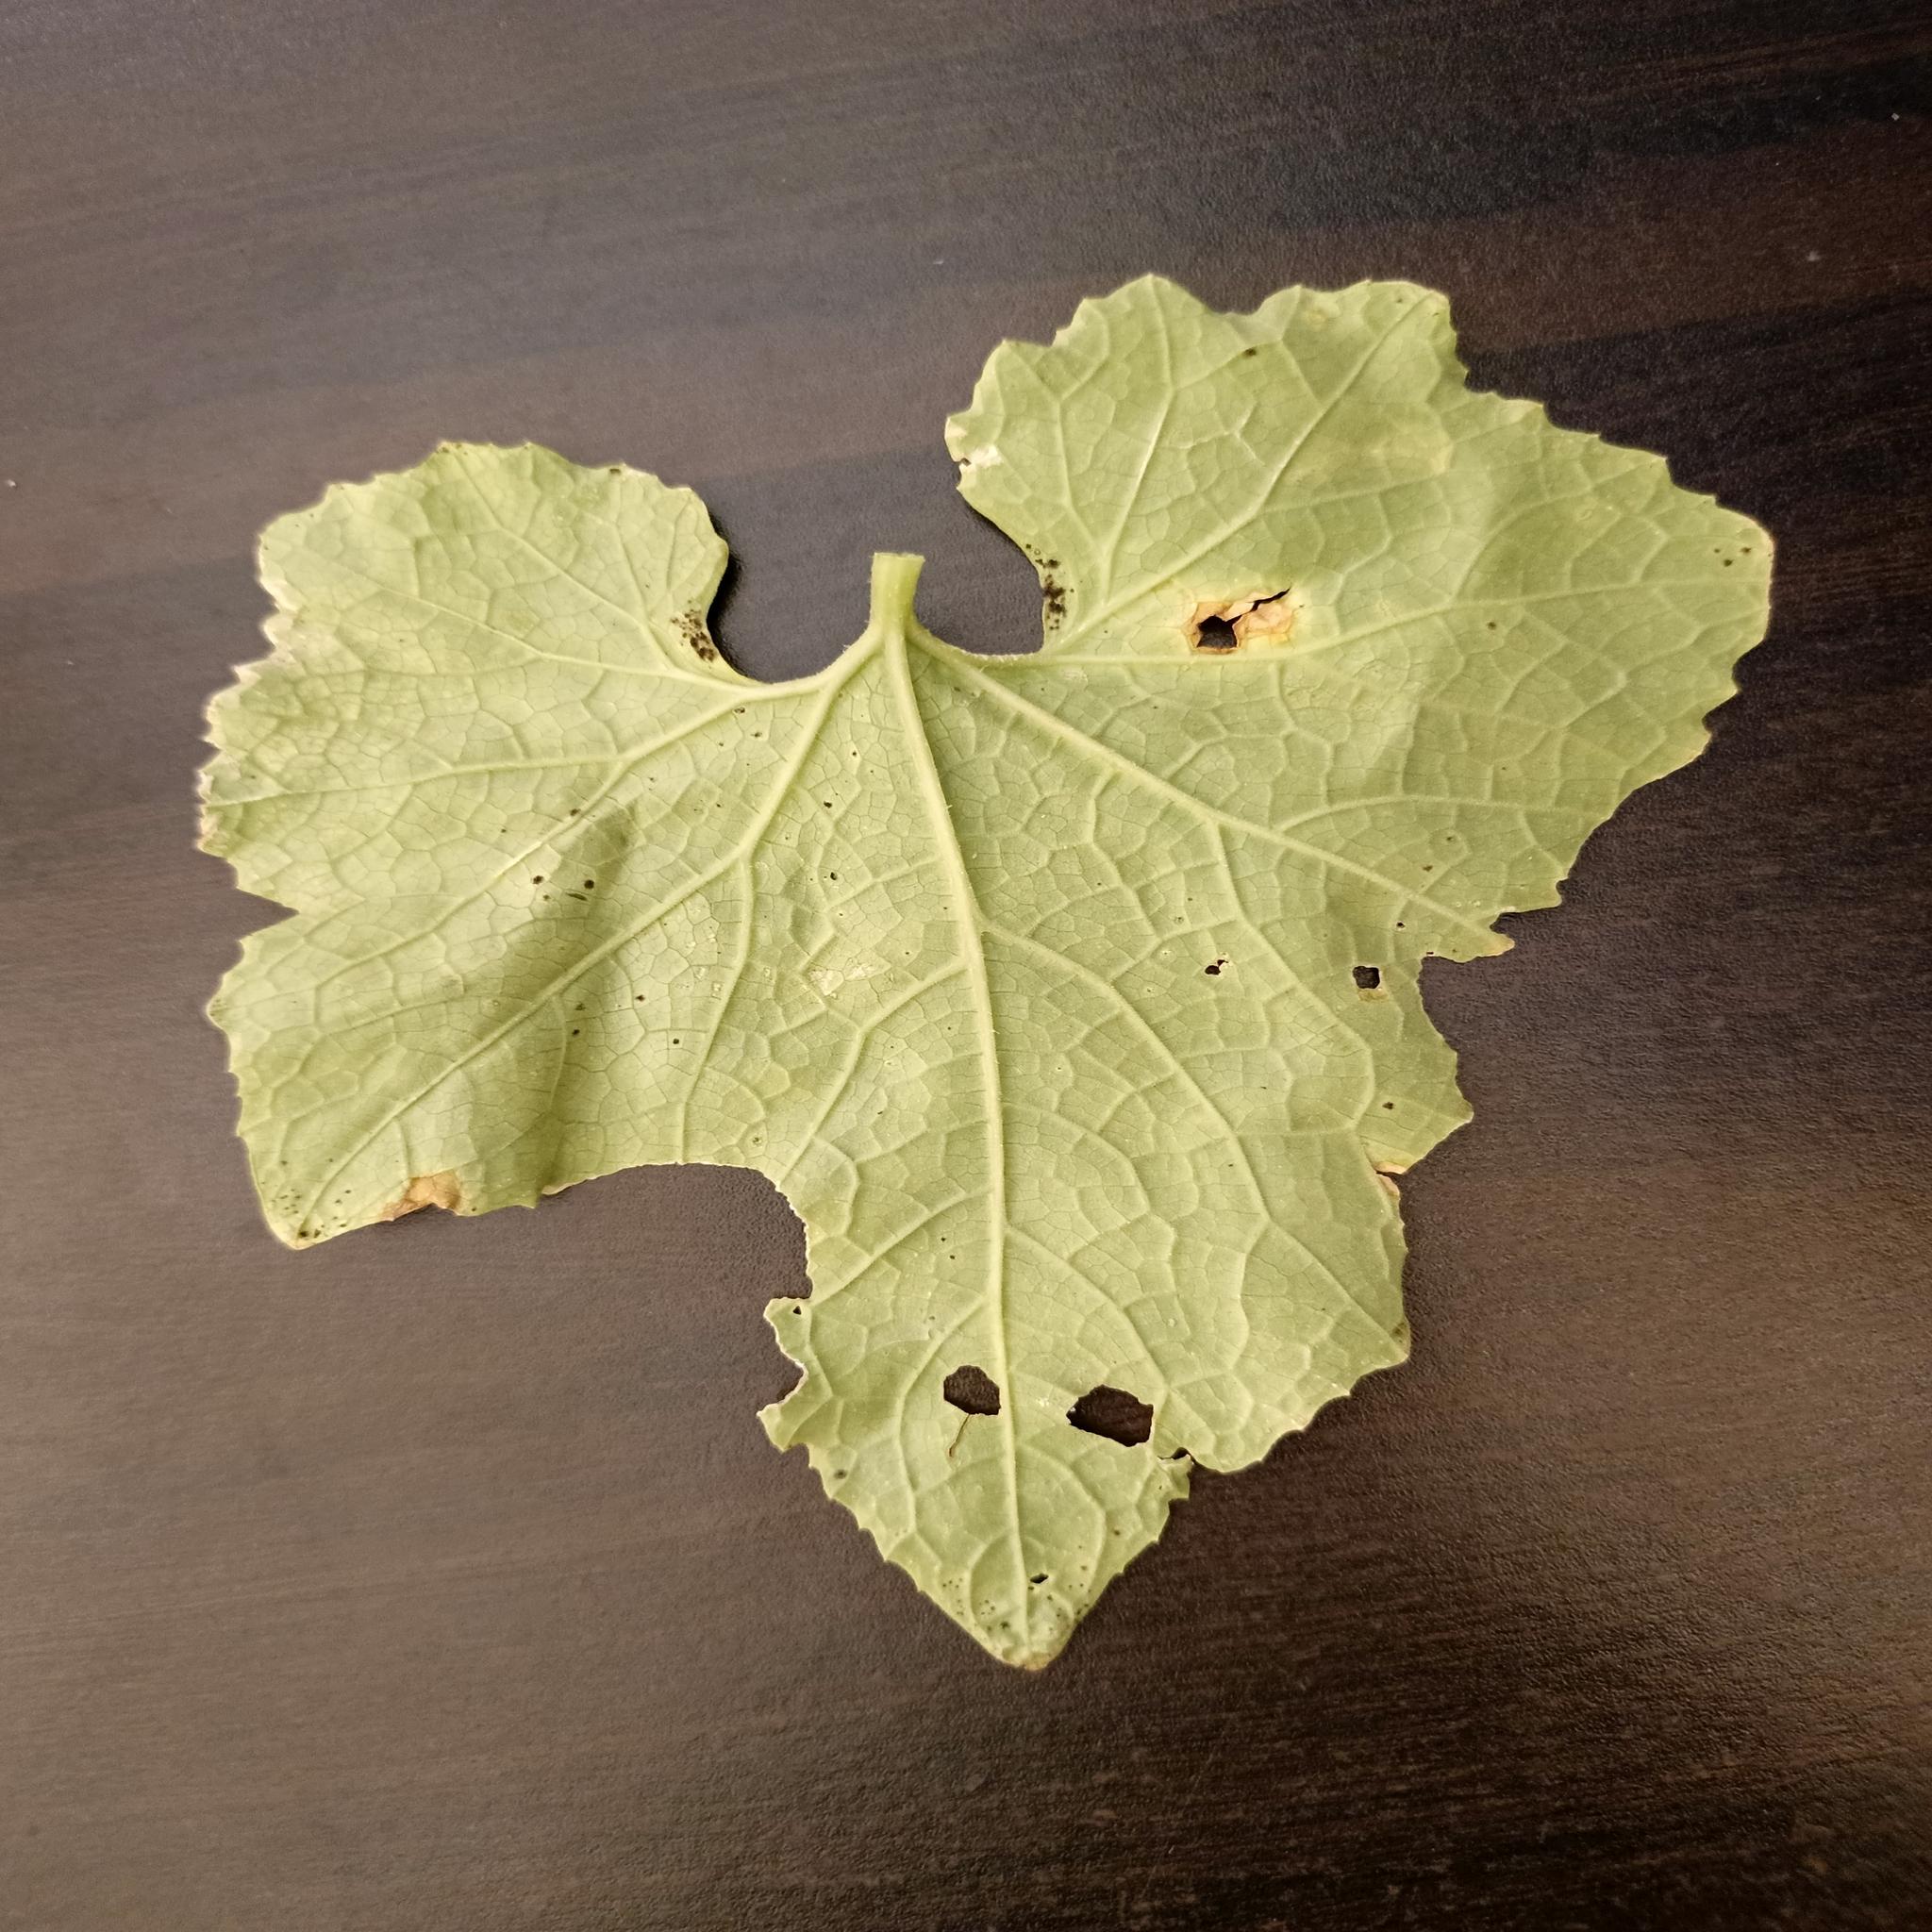
Label: Aphid